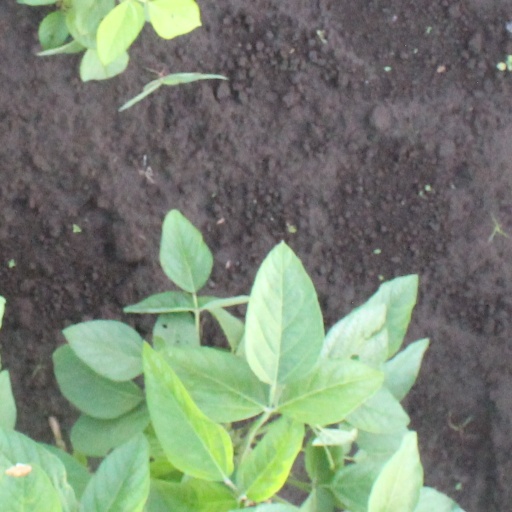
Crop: soybean